Charles N. P. Phipps

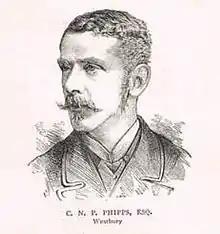
Phipps in 1880

Charles Nicholas Paul Phipps (4 November 1845 – 9 December 1913), of Chalcot House, near Westbury, Wiltshire, was a merchant trading with Brazil, who sat as Conservative MP for Westbury (1880–1885) and was High Sheriff of Wiltshire (1888).